Rob Ryan (entrepreneur)

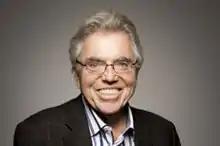

Rob Ryan is an American businessman and entrepreneur. He is best known as a co-founder and former CEO of Ascend Communications, which was ultimately acquired by Lucent Technologies. Ryan has authored two books with his lessons about startup companies.